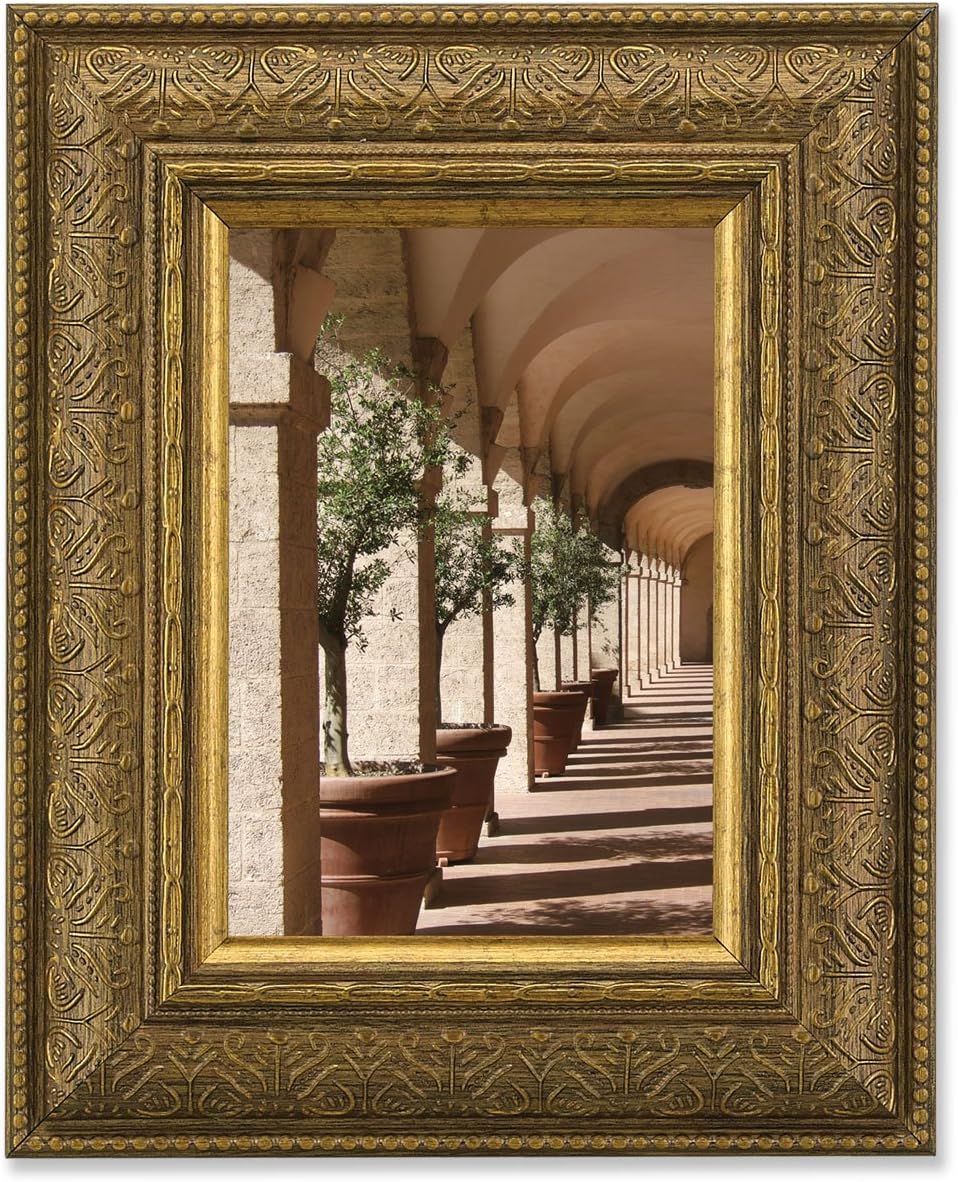
Lawrence Frames 4 by 6-Inch Ornate Domed Shape Picture Frame, Antique Gold Finish
Category: Amazon Home
Decorative architectural composite molding in rich antique burnished gold finish. Finished with black velvet backing including an easel for vertical or horizontal table top display and hangers for wall mounting. Individually boxed.
Features: Traditional architectural profile frame that will compliment any decor | Constructed of composite material; includes high quality black velvet backing | Fabulous decorative picture frame | Wipe clean with dry cloth | Holds 4-inch by 6-inch photo; overall dimensions 7-1/2-inch by 9-1/2-inch by 1.2-inch